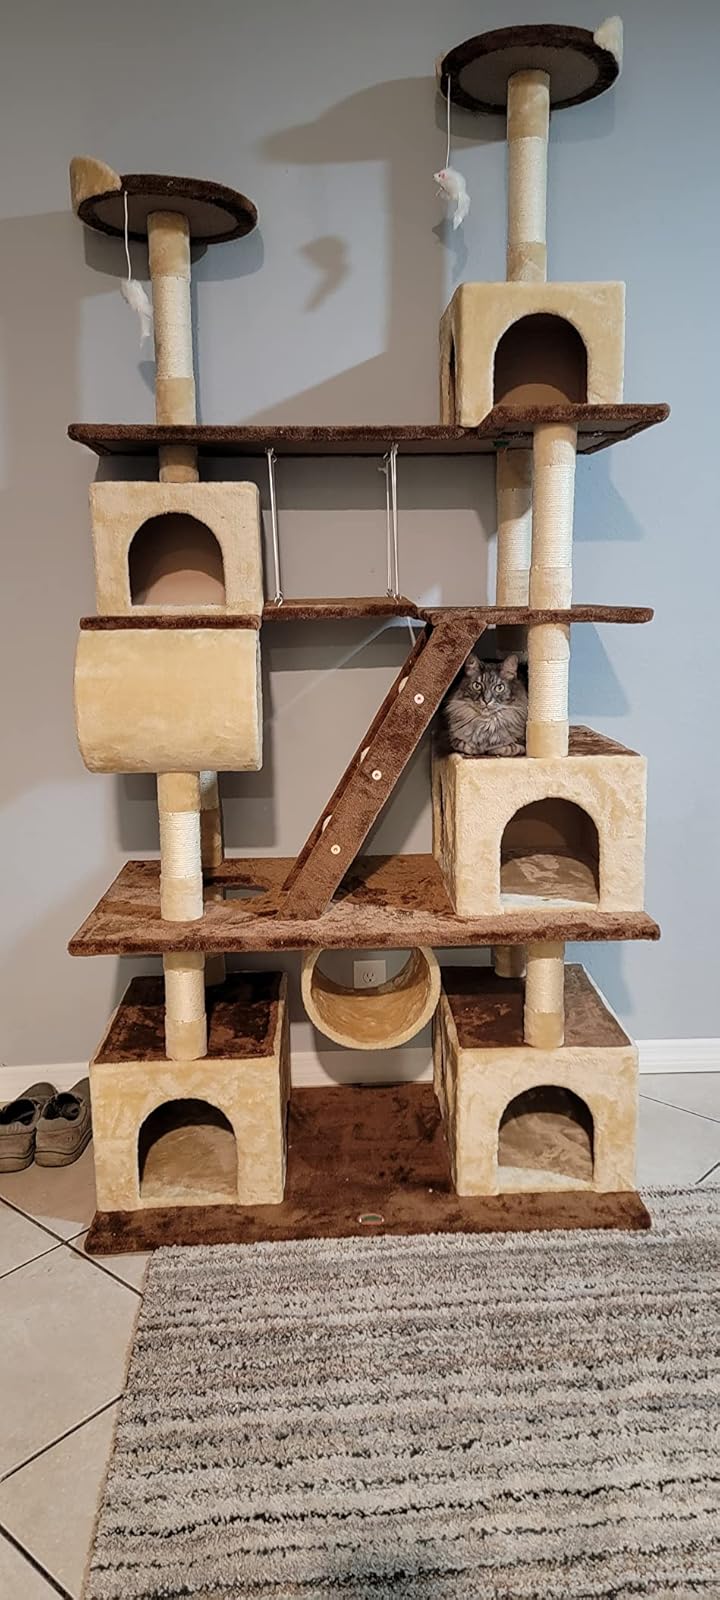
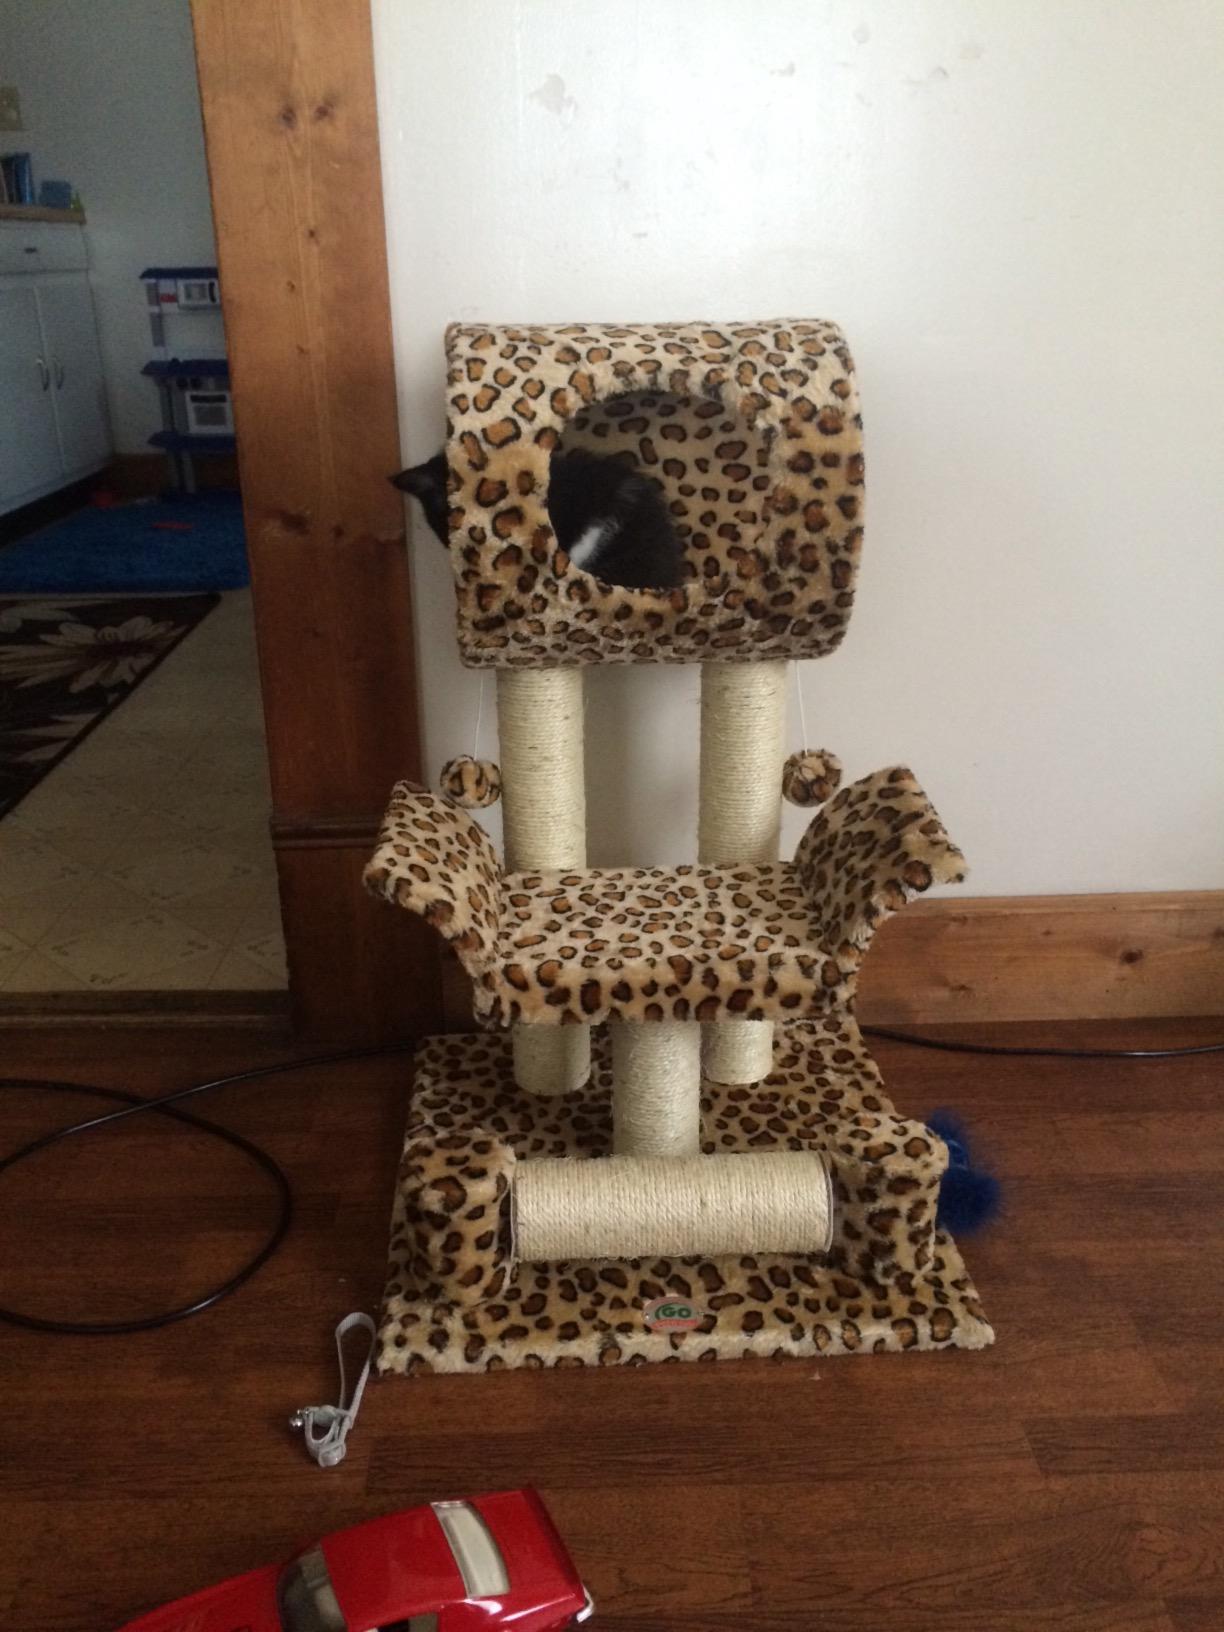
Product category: items_cat tree
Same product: no